DragonSpeed

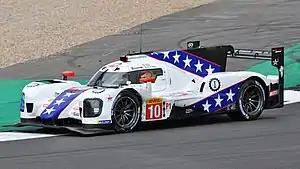
A DragonSpeed liveried BR Engineering BR1 LMP1 car, competing at Silverstone in 2018

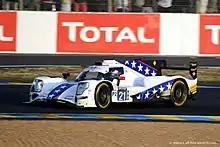
A DragonSpeed liveried Oreca 07 LMP2 car, competing at Le Mans in 2017

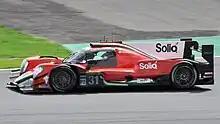
A DragonSpeed 'RGR Sport' liveried Oreca 07 LMP2 car, competing at Silverstone in 2018

DragonSpeed purchased BR Engineering BR1-Gibson car and made their debut in the LMP1 class of the FIA World Endurance Championship in 2018. Their LMP1 squad featured Hendrik Hedman and Ben Hanley, while Pietro Fittipaldi and Renger van der Zande shared third-driver duties. In addition, the team were represented in LMP2 class by Roberto González, Pastor Maldonado, Nathanaël Berthon and Anthony Davidson, who replaced Berthon after the 2018 24 Hours of Le Mans race.